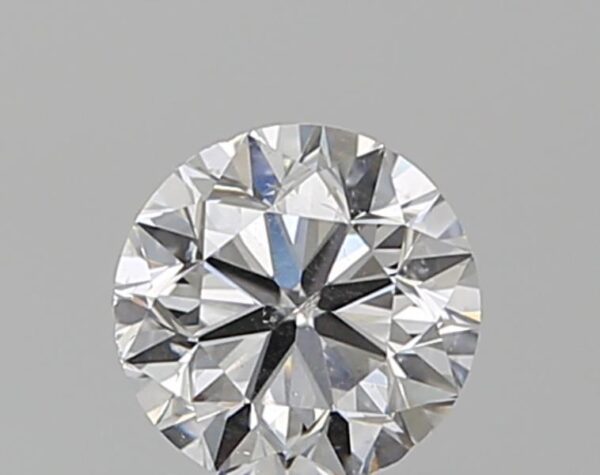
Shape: round
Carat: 0.5
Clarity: SI2
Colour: D
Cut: VG
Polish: VG
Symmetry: VG
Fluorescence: N
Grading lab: GIA
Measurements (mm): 4.89 x 4.94 x 3.17